Caleys

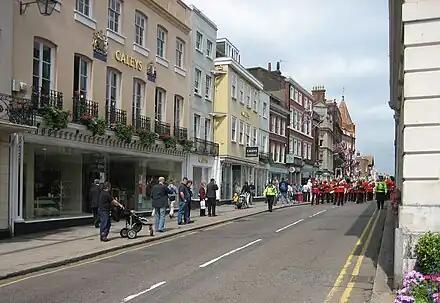
Windsor High Street with Caleys store, shortly before closure in 2006. The corner of the Guildhall can be seen on the right. Photo: Pamela Marson.

Caleys was a department store in Windsor, Berkshire, England.